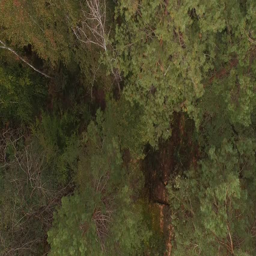
aerial drone shot over the autumn coniferous deciduous forest .